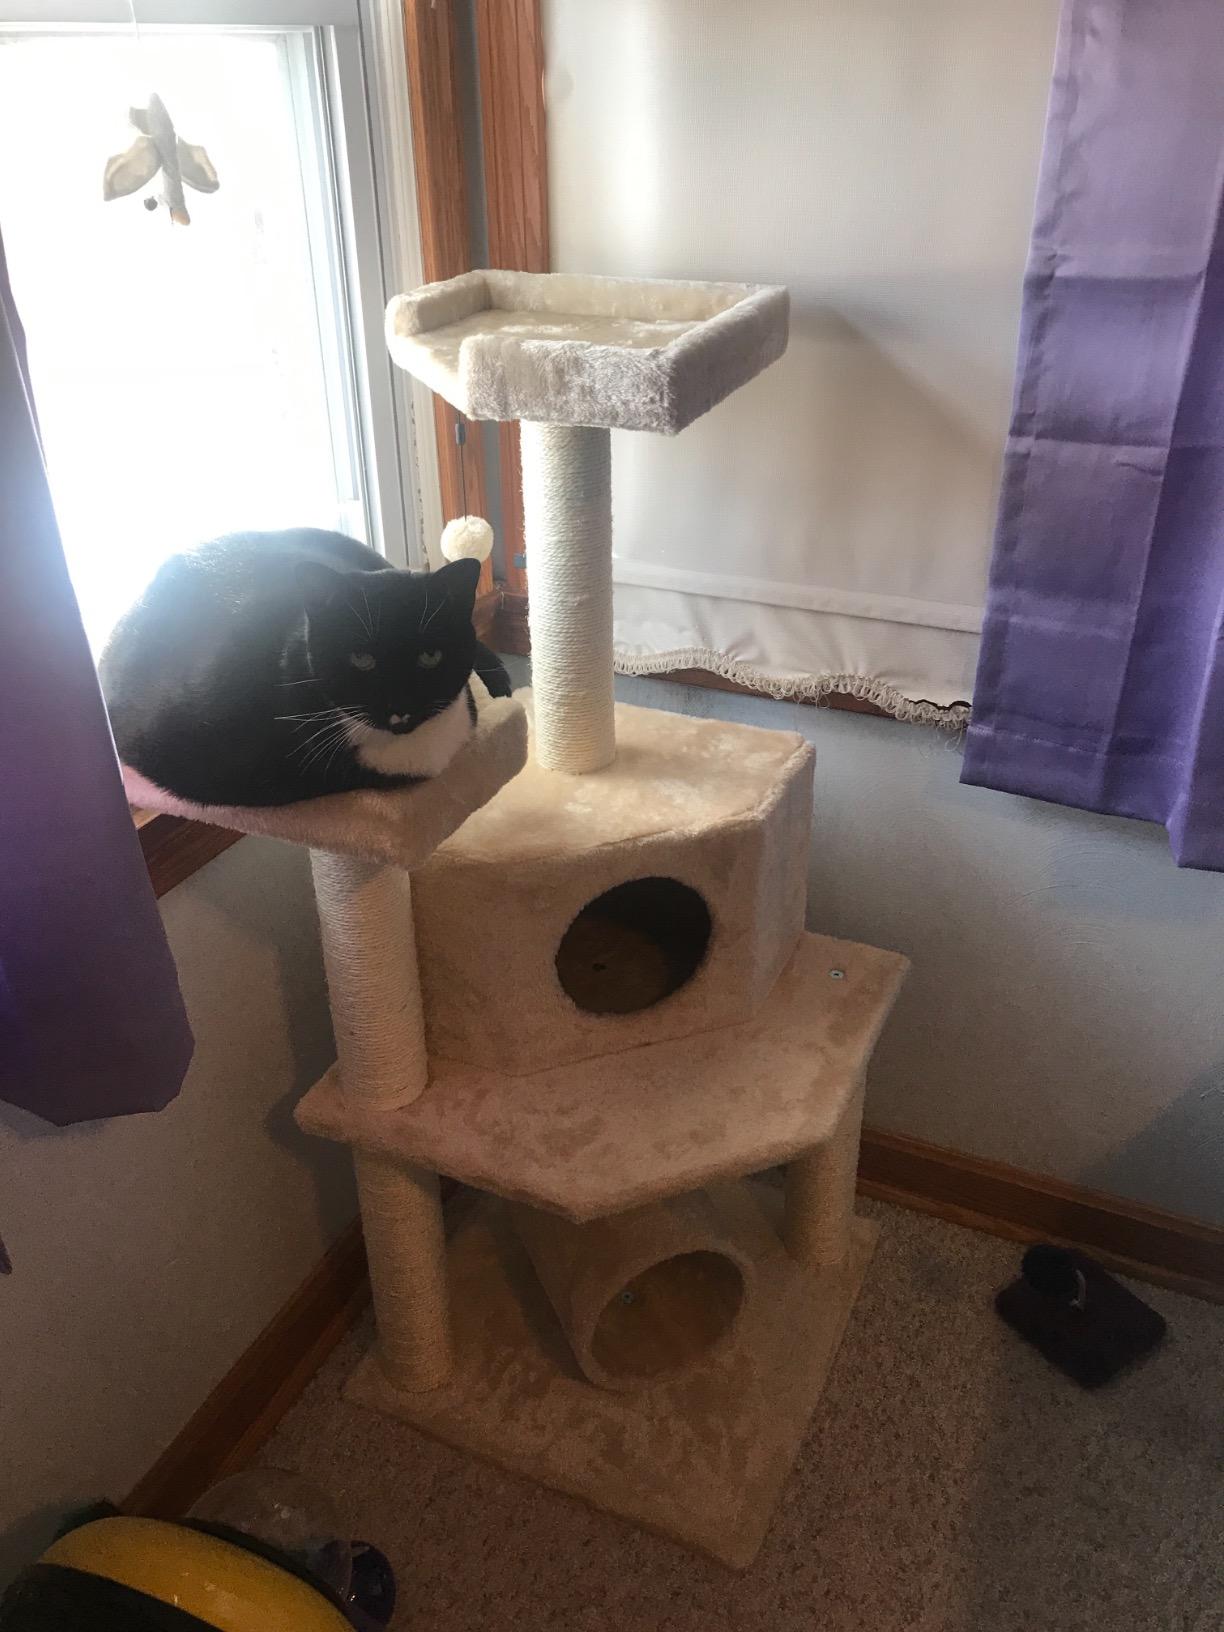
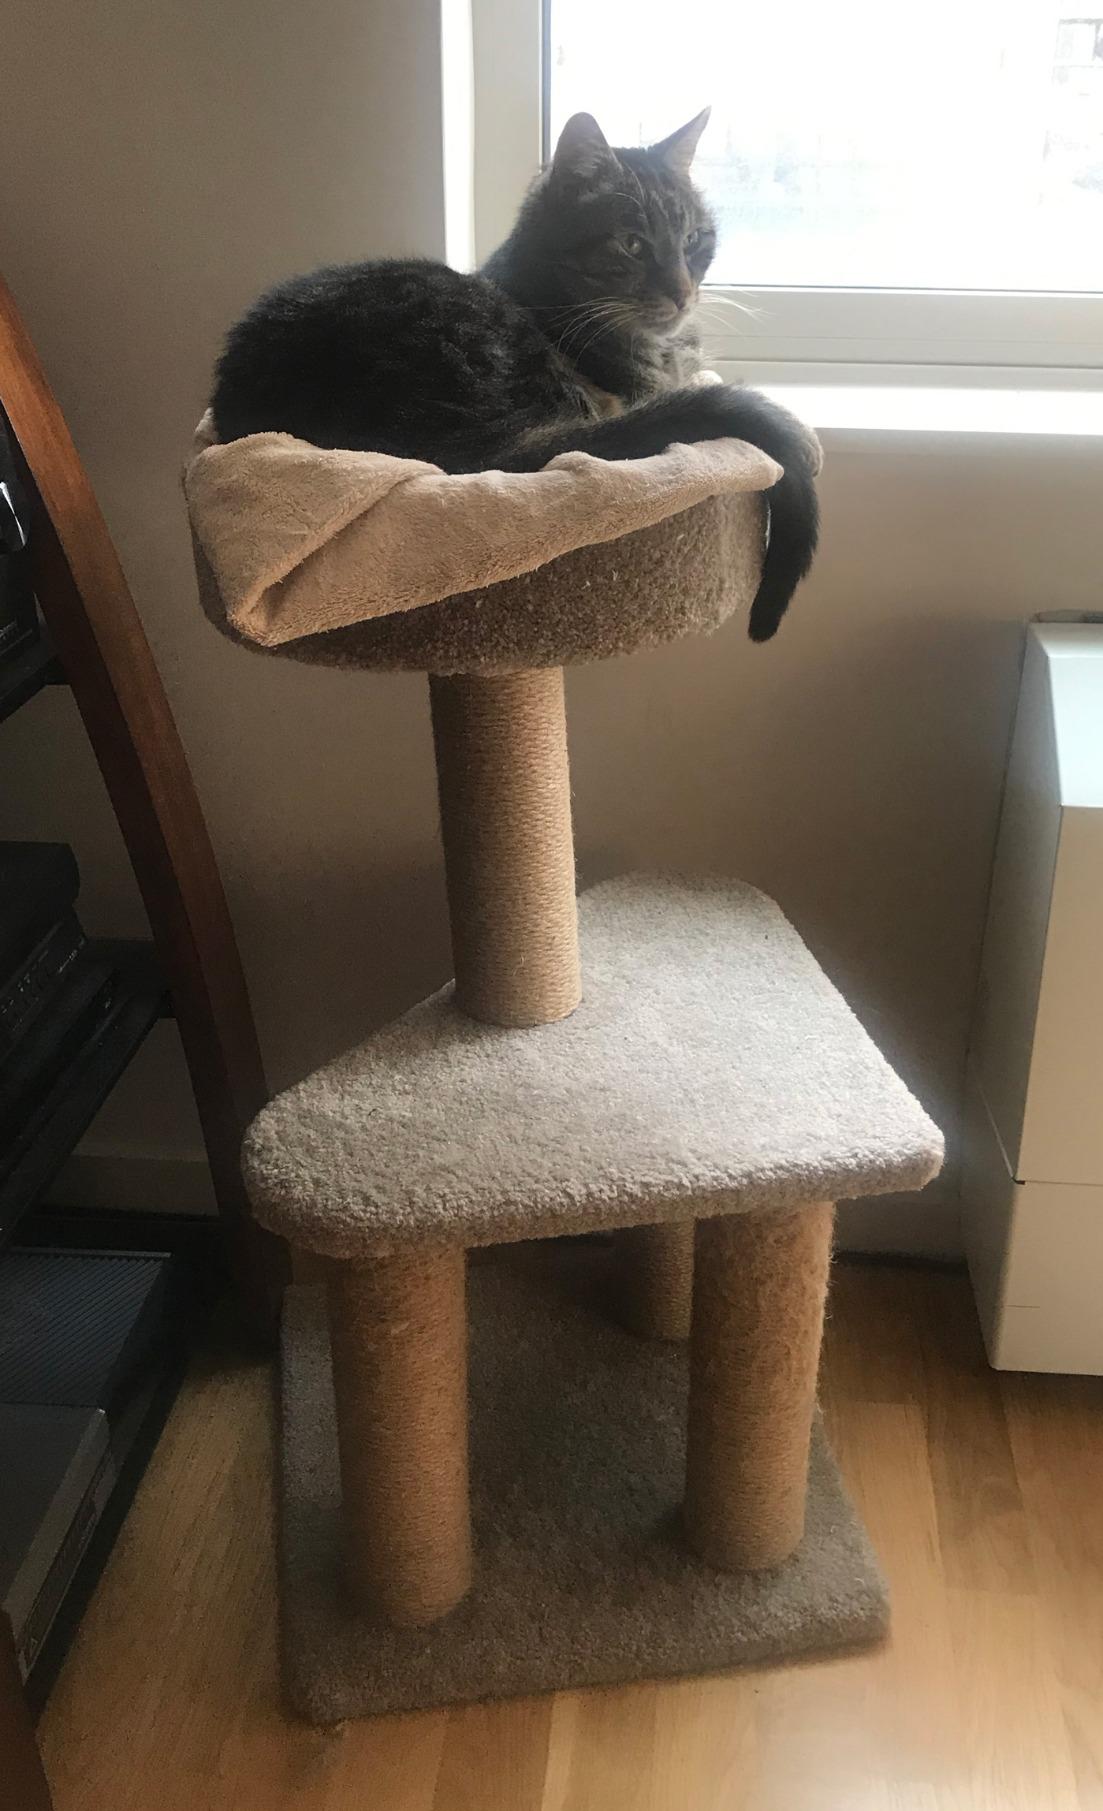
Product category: items_cat tree
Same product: no